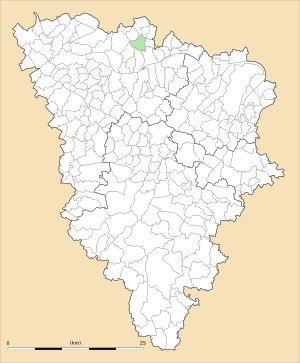
Brueil-en-Vexin est une commune du département des Yvelines, dans la région Île-de-France, en France.